Lausanne

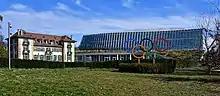
The seat of the International Olympic Committee in Lausanne

Lausanne is home to the IOC, with water sports available on the nearby lake and mountaineering in the nearby mountains. Cycling is also a common pastime, with the vineyards in the surrounding hills providing extensive views and challenging routes. There is an annual Track and field meeting ("Athletissima"), road running through the city (the 20 km (12 mi) of Lausanne), the Tour de Romandie road cycling race, Marathon of Lausanne and triathlon competition, among other sports events. The two most important sports are ice hockey and football. Lausanne hosted the 2020 Winter Youth Olympics and the 2020 IIHF World Championship.